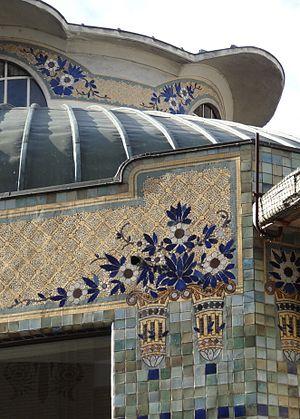
Pavillon du Verdurier - Limoges Русский: Павильон Вердюрье - Лимож, Франция
Le développement de l'art déco à Limoges bénéficie de l'essor économique et démographique de la ville lié à l'industrie, notamment la porcelaine et la chaussure. Ce style artistique emblématique des années 1920 et 1930 s'exprime dans l'artisanat par le biais d'ateliers comme celui de l'émailleur Camille Fauré ou du verrier Francis Chigot, ou dans le paysage urbain par le biais d'architectes dont Roger Gonthier, auteur de la gare des Bénédictins ou du pavillon du Verdurier, est le plus emblématique.
Alphonse Gentil et François Eugène Bourdet sont des céramistes.